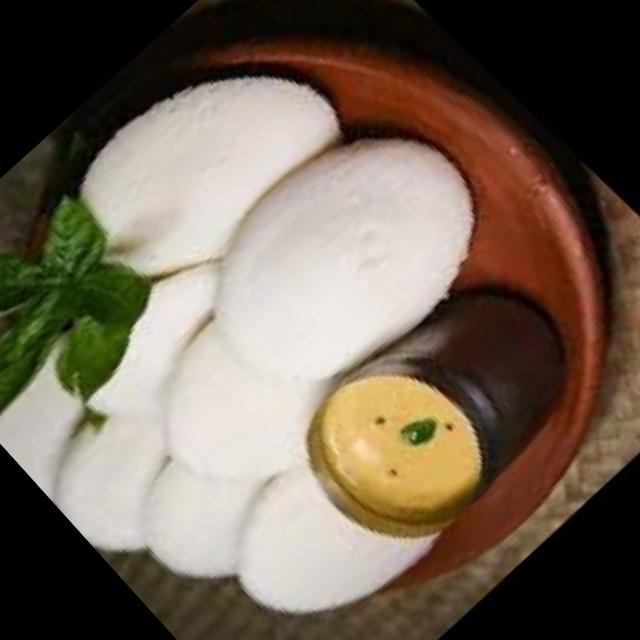
Dish: idli